The Boat Race 2022

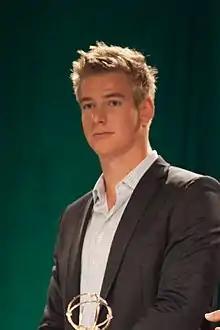
Barnabé Delarze "(pictured in 2014)" rowed for Oxford.

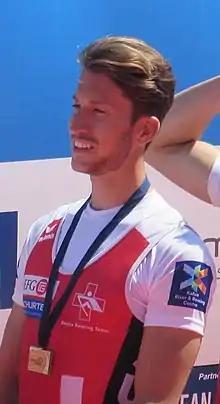
Simon Schürch "(pictured in 2016)" represented Cambridge.

Five Olympic rowers were selected within Oxford's crew: Barnabé Delarze and Roman Röösli both participated in the quadruple sculls representing Switzerland in the 2016 games, American Liam Corrigan was a member of his country's eight in Tokyo, while Angus Groom and Charles Elwes rowed for Great Britain in 2016 and 2020 respectively, the latter winning a bronze medal in the eight. Elwes's Olympic crew-mates, Thomas George and Oliver Wynne-Griffith rowed for CUBC, along with New Zealand Olympian James Hunter, and Swiss Olympic champion Simon Schürch who secured gold in the lightweight coxless four.